Audi R18

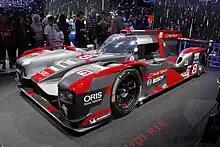
2016-spec Audi R18 at the 2016 Paris Motor Show

On 29 November 2015, Audi Sport debuted the redesigned R18 that the team planned to race in the 2016 FIA World Endurance Championship season. The new R18 featured significantly altered aerodynamics, including a raised nose similar to pre-2014 Formula One nose designs, air scoops above the front fenders, integrated mirrors, and other body modifications. The KERS for the 2016 R18 had also been changed from a flywheel system to a lithium-ion battery, and had been upgraded from the 4 MJ class to the 6 MJ class for additional boost. The engine remained the same 4.0 L turbodiesel V6. Audi dropped the e-tron quattro name badge for the 2016 season.